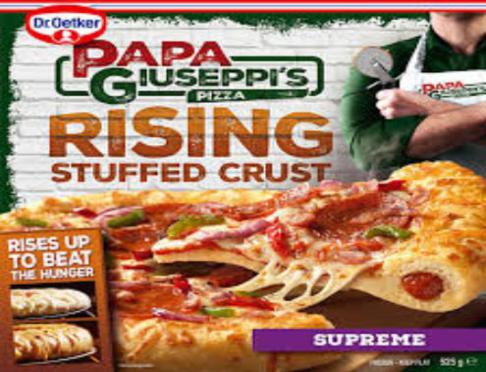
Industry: Food